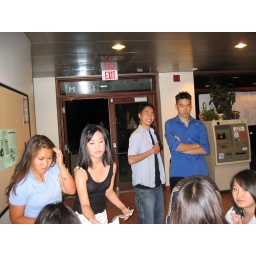
checkin out the girl in black